Prom King, 2010

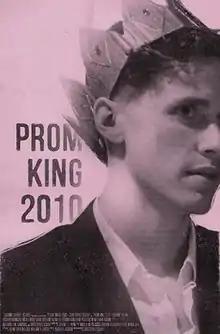
Poster

Prom King, 2010 is a 2017 LGBT coming-of-age drama film written and directed by Christopher Schaap, in his directorial debut. It stars Schaap with Adam Lee Brown and Nicole Wood.